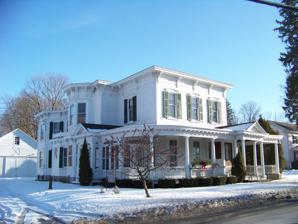
Building: Dr. Christopher S. Best House and Office
Country: United States of America
Year built: 1884
Historic house in New York, United States United States historic place Dr. Christopher S. Best House and Office U.S. National Register of Historic Places Show map of New York Show map of the United States Location 34 Clauverwie St., Middleburgh, New York Coordinates 42°35′47″N 74°19′59″W / 42.59639°N 74.33306°W / 42.59639; -74.33306 Area less than one acre Built 1884 Architect Brazee, Jehiel Architectural style Italianate NRHP reference No. 01000849 Added to NRHP August 15, 2001 Dr. Christopher S. Best House and Office is a historic home in Middleburgh , Schoharie County, New York . It is a two-story, flat-roofed, frame Italianate dwelling built in 1884.  It was enlarged and modified with a series of renovations between 1890 and 1912. It now houses a medical history museum. Also on the property are a frame carriage barn and garage. From 1884 to 1991, a small-town American community was served by this Victorian residence and medical facility. The Dr. Best collection has Civil War, railroad and telephone artifacts. The expansive and unique collection includes bottles, automotive memorabilia, clothing and quilts, as well as the fully stocked kitchen and medical equipment. The house is open for tours during the summer. It was listed on the National Register of Historic Places in 2001. Alternate View Window Carriage Barn Garage References